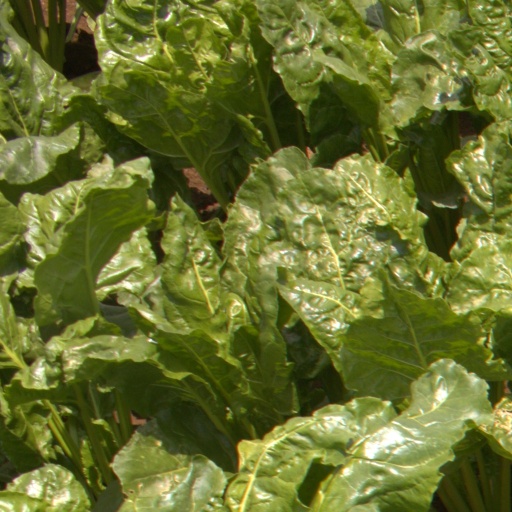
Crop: sugar beet